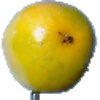
Label: maracuja